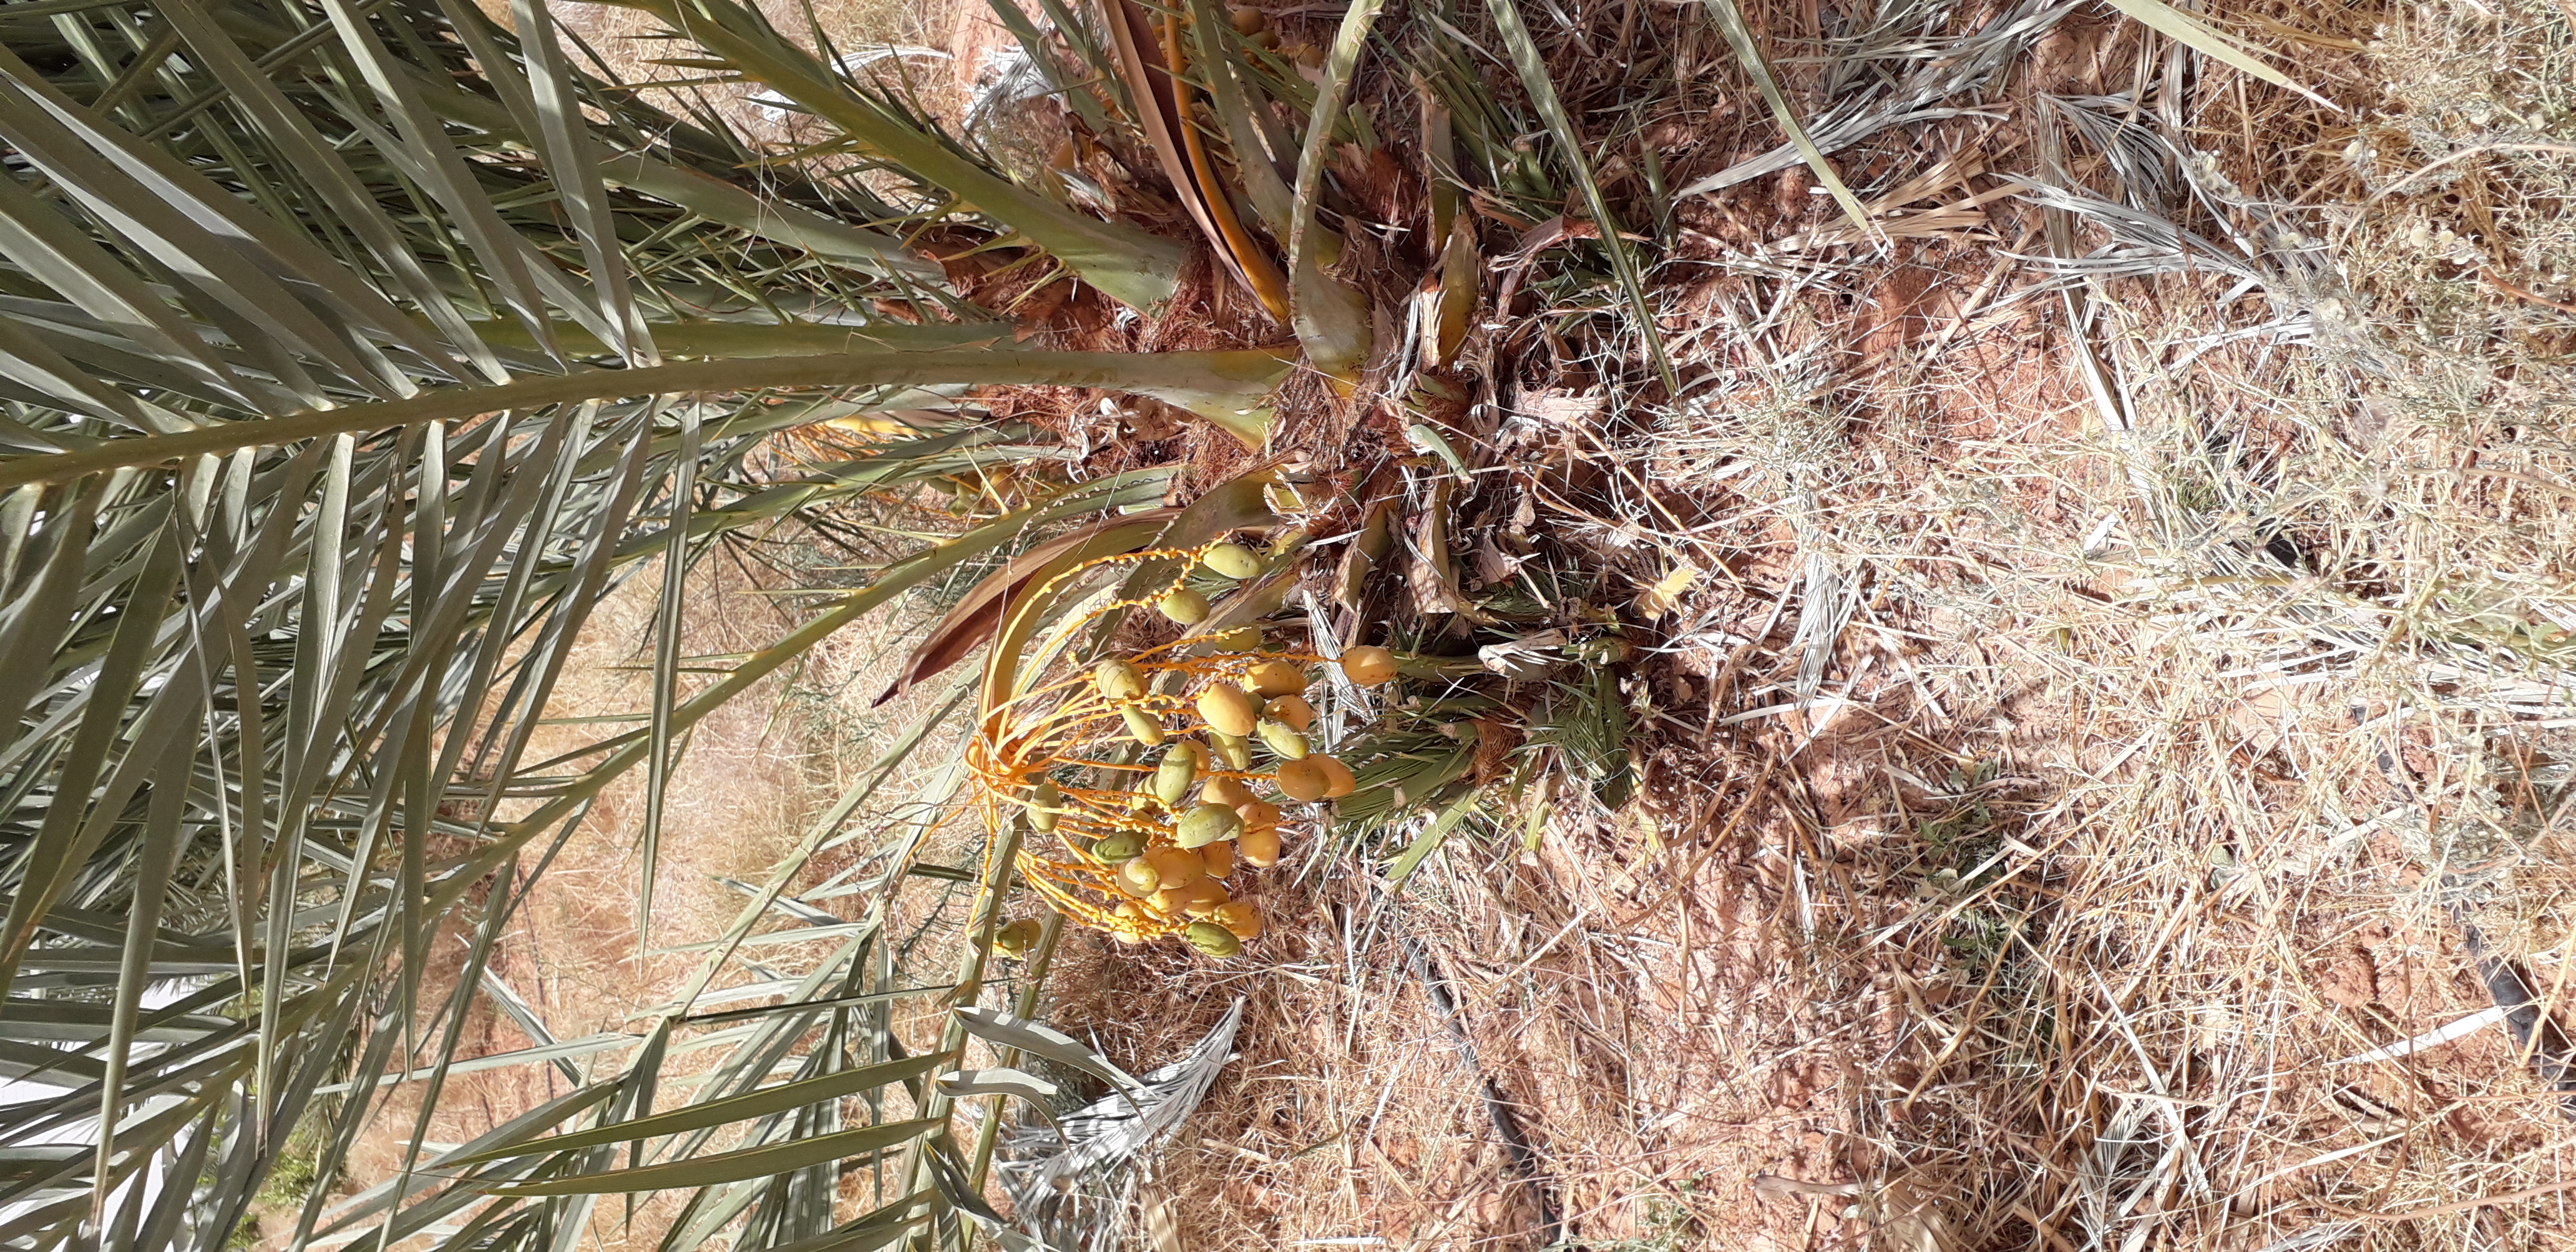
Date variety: Boumajhoul